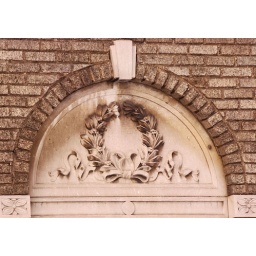
above the windows on this house